T-X program

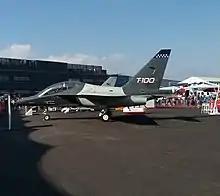
T-100 at the Farnborough Airshow in 2018

Italian aerospace company Leonardo S.p.A. (formerly Alenia Aermacchi) is part of a bid with its M-346 Master. The company had initially considered submitting the aircraft as the prime contractor, but changed its mind in 2010. The company is offering a variant of the aircraft as the "Leonardo DRS T-100 Integrated Training System" for the competition. Alenia anticipates moving the final assembly location from Italy to the United States if it wins the competition. In January 2013, General Dynamics joined Alenia Aermacchi and signed a letter of intent (LOI) to compete jointly on the program. In February 2014, CAE Inc., which specializes in flight simulators and flight training, joined General Dynamics and Alenia Aermacchi to offer the T-100 for the T-X program. On 26 March 2015, General Dynamics withdrew as the prime contractor for the M-346 Master/T-100 offering. General Dynamics would no longer retain its role as the lead contractor and systems integrator for the bid.